Krameramtsstuben

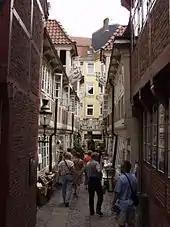
View from the yard

The (Grocers' Apartments) are historic buildings on Krayenkamp, near St. Michaelis Church in the Neustadt district of Hamburg, Germany.